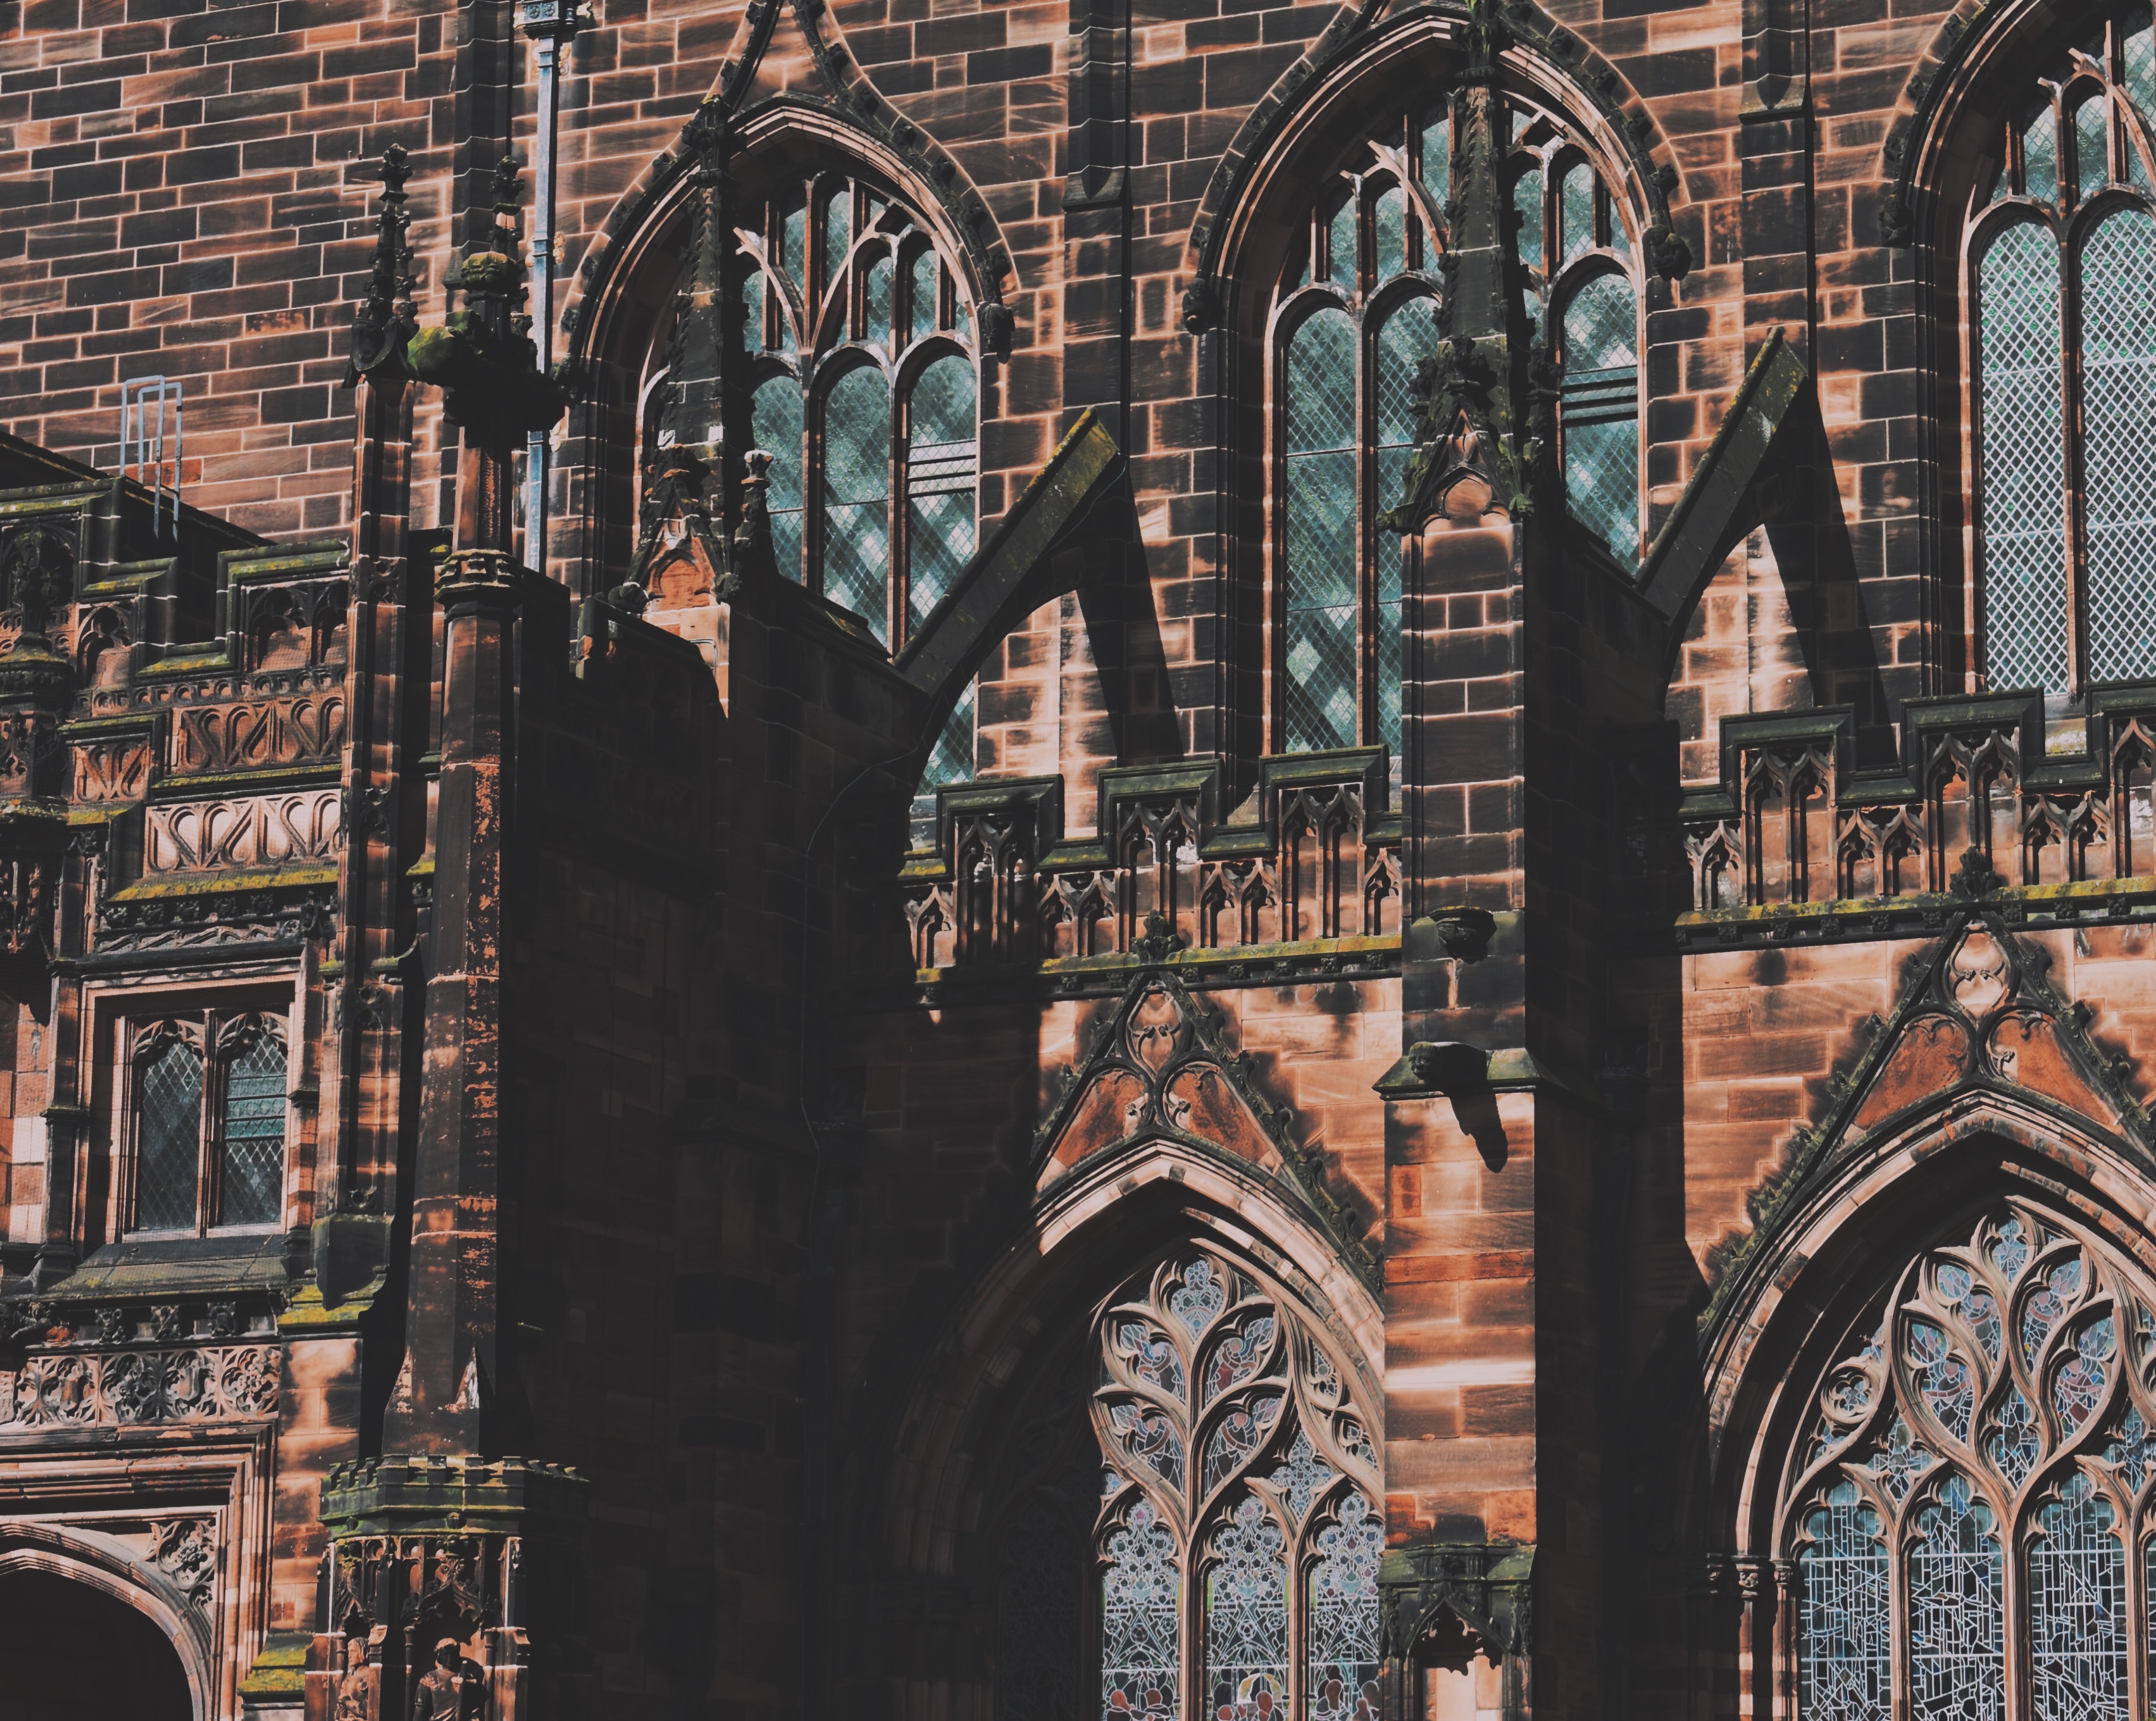
architecture, window, arch, facade, cathedral, art, symmetry, mural, iron, metropolis, gothic architecture, urban area, ancient history